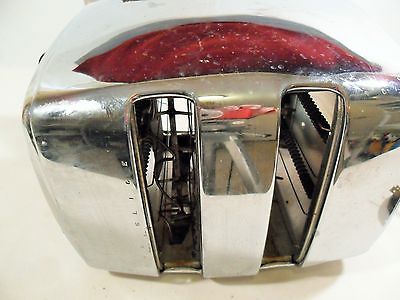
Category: toaster